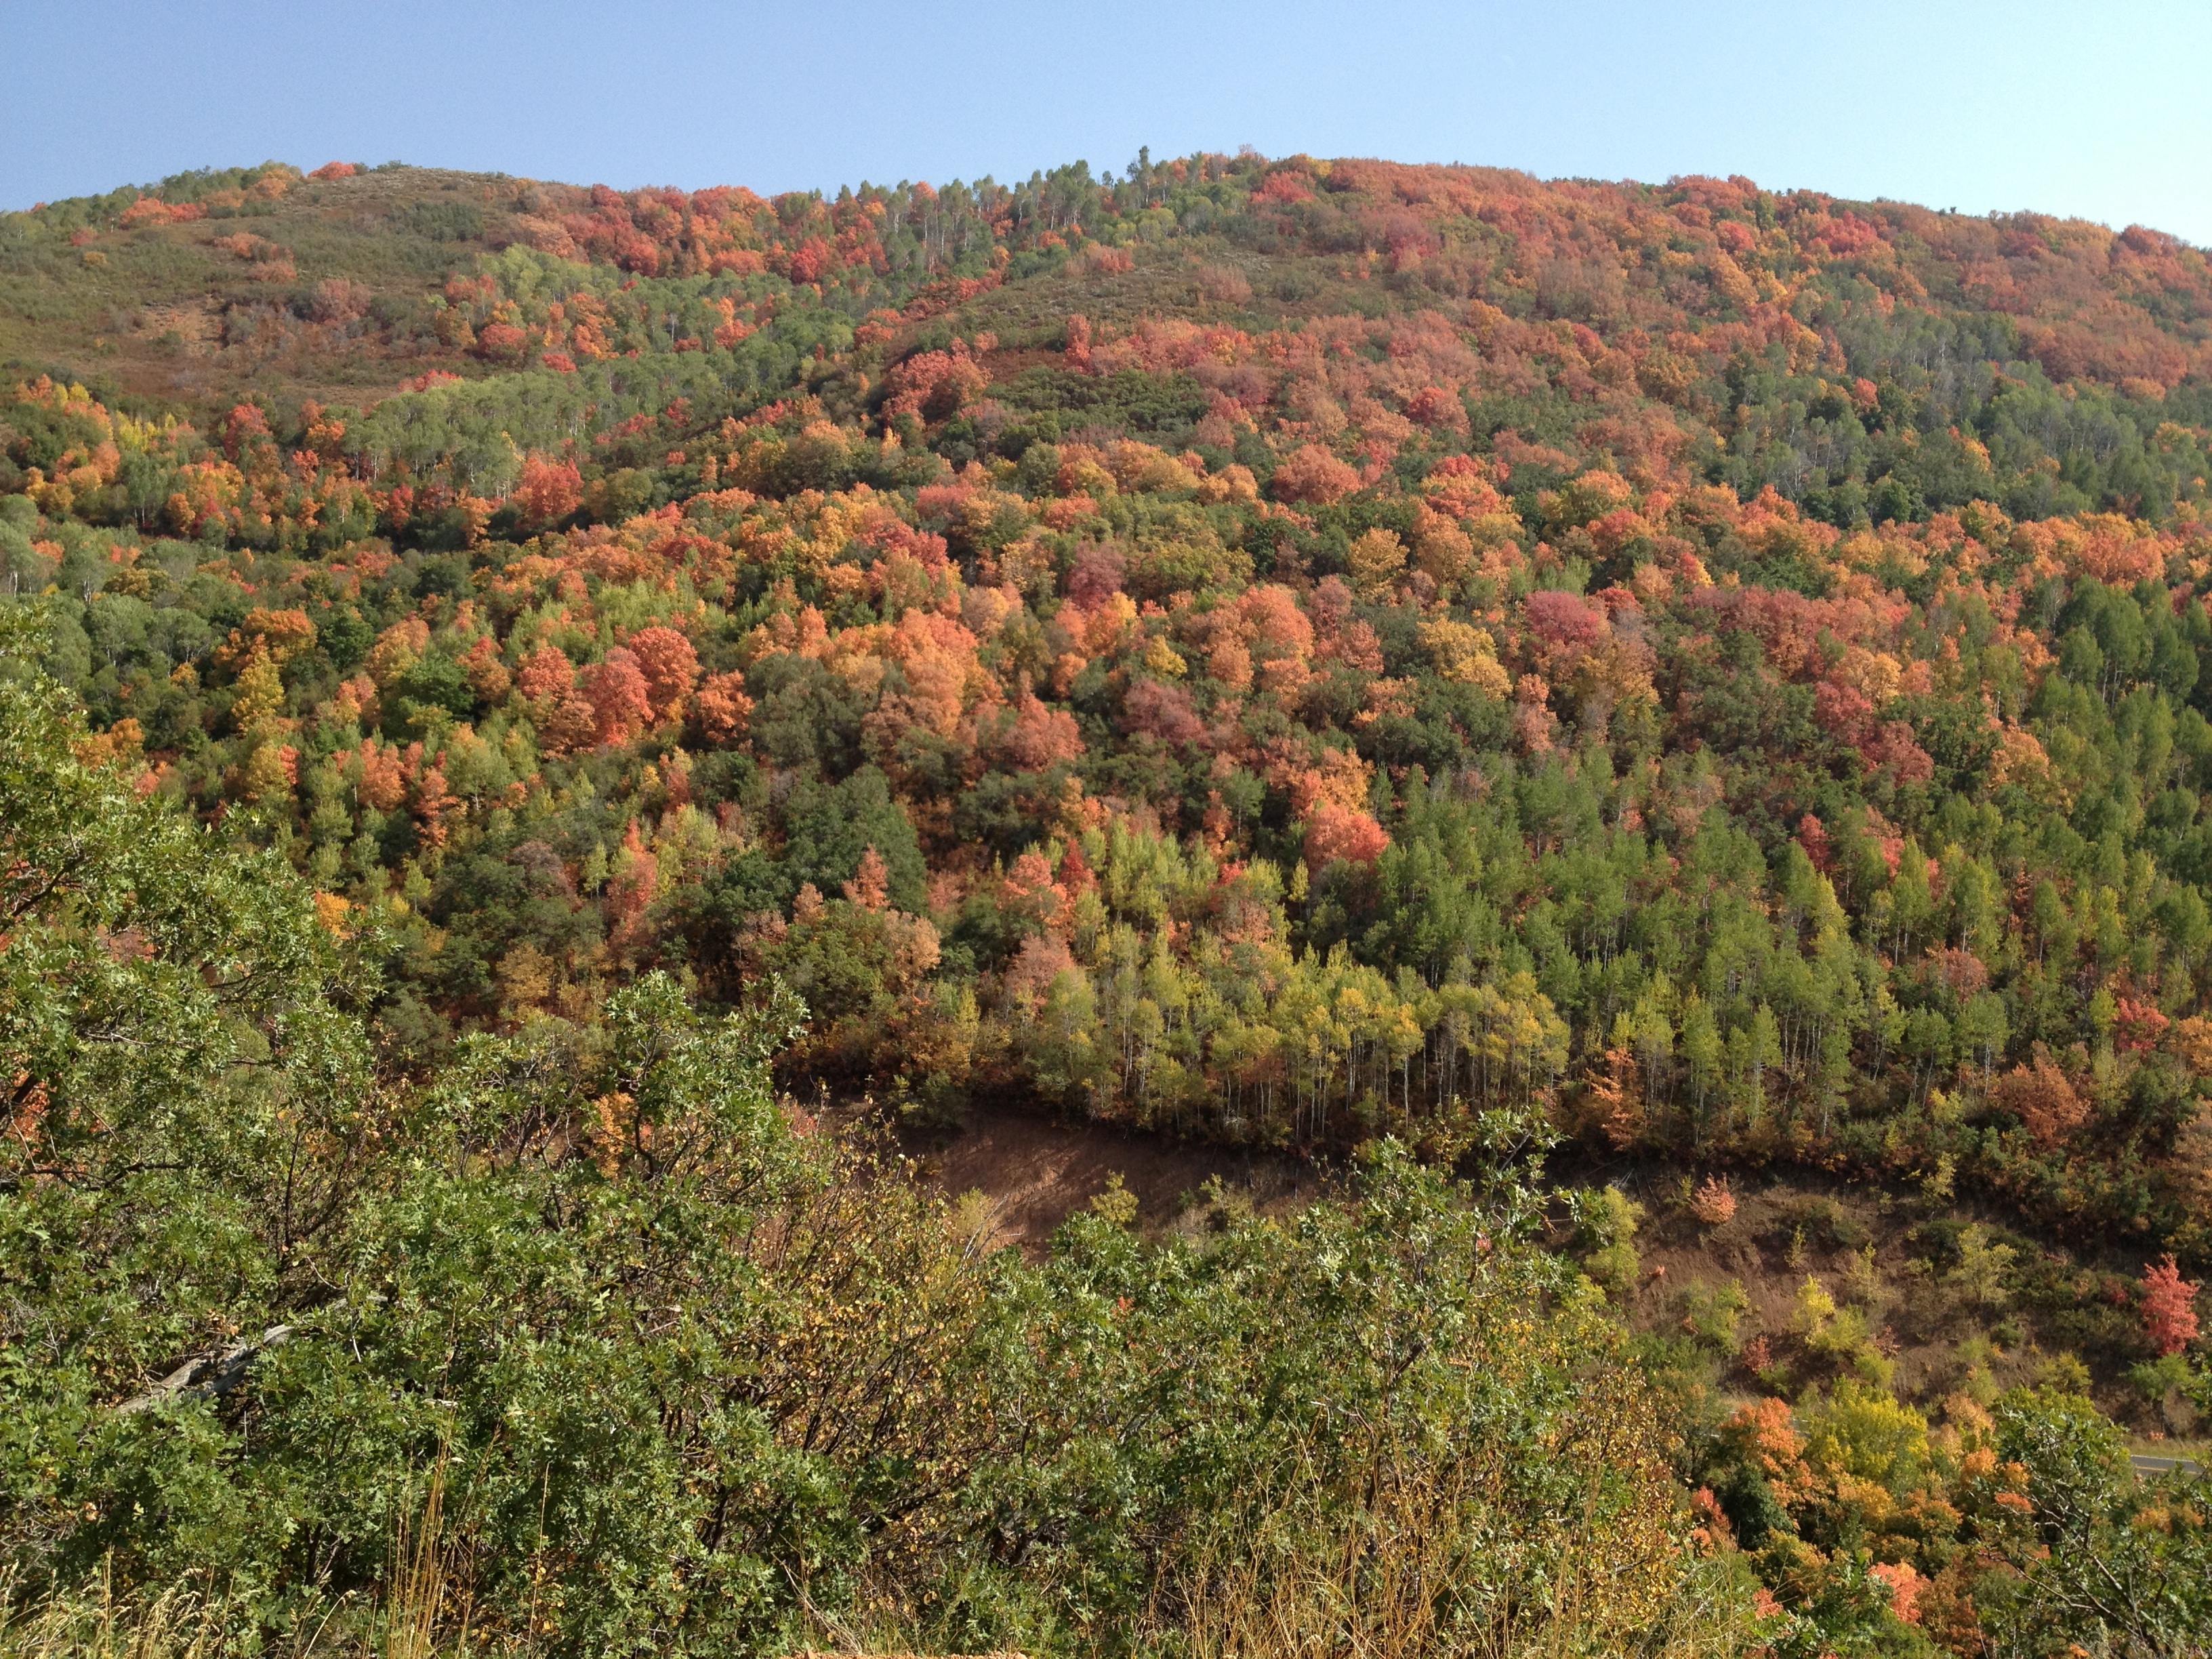
tree, forest, wilderness, mountain, trail, leaf, fall, hill, foliage, orange, autumn, colorful, season, ridge, trees, colors, vegetation, shrub, utah, plateau, woodland, habitat, fall foliage, ecosystem, biome, natural environment, woody plant, temperate broadleaf and mixed forest, temperate coniferous forest, shrubland